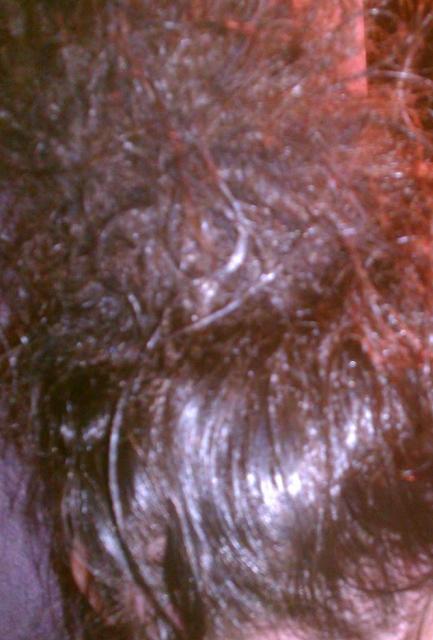
Texture: matted